Ram Colony Camp

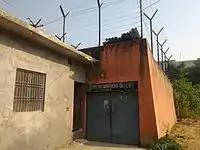
Juvenile Home, Ram Colony Camp, Hoshiarpur

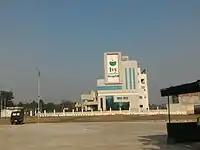
Ivy Hospital, Ram Colony Camp, Hoshiarpur

The camp have oldest hospital known as St. Joseph Hospital which was opened in 1973. It also homes to Ivy hospital, one of the largest healthcare providers in Punjab.